Link Trainer

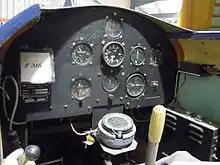
The instrument panel of the Link Trainer at the Shuttleworth Collection in the UK

Link and his company had struggled through the Depression years, but after gaining Air Corps interest the business expanded rapidly and during World War II, the AN-T-18 Basic Instrument Trainer, known to tens of thousands of fledgling pilots as the "Blue Box" (although it was painted in different colors in other countries), was standard equipment at every air training school in the United States and Allied nations. During the war years, Link produced over 10,000 Blue Boxes, turning one out every 45 minutes.